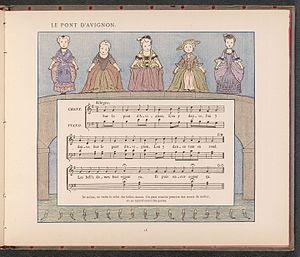
Sur le pont d'Avignon est une ancienne et célèbre chanson enfantine française.